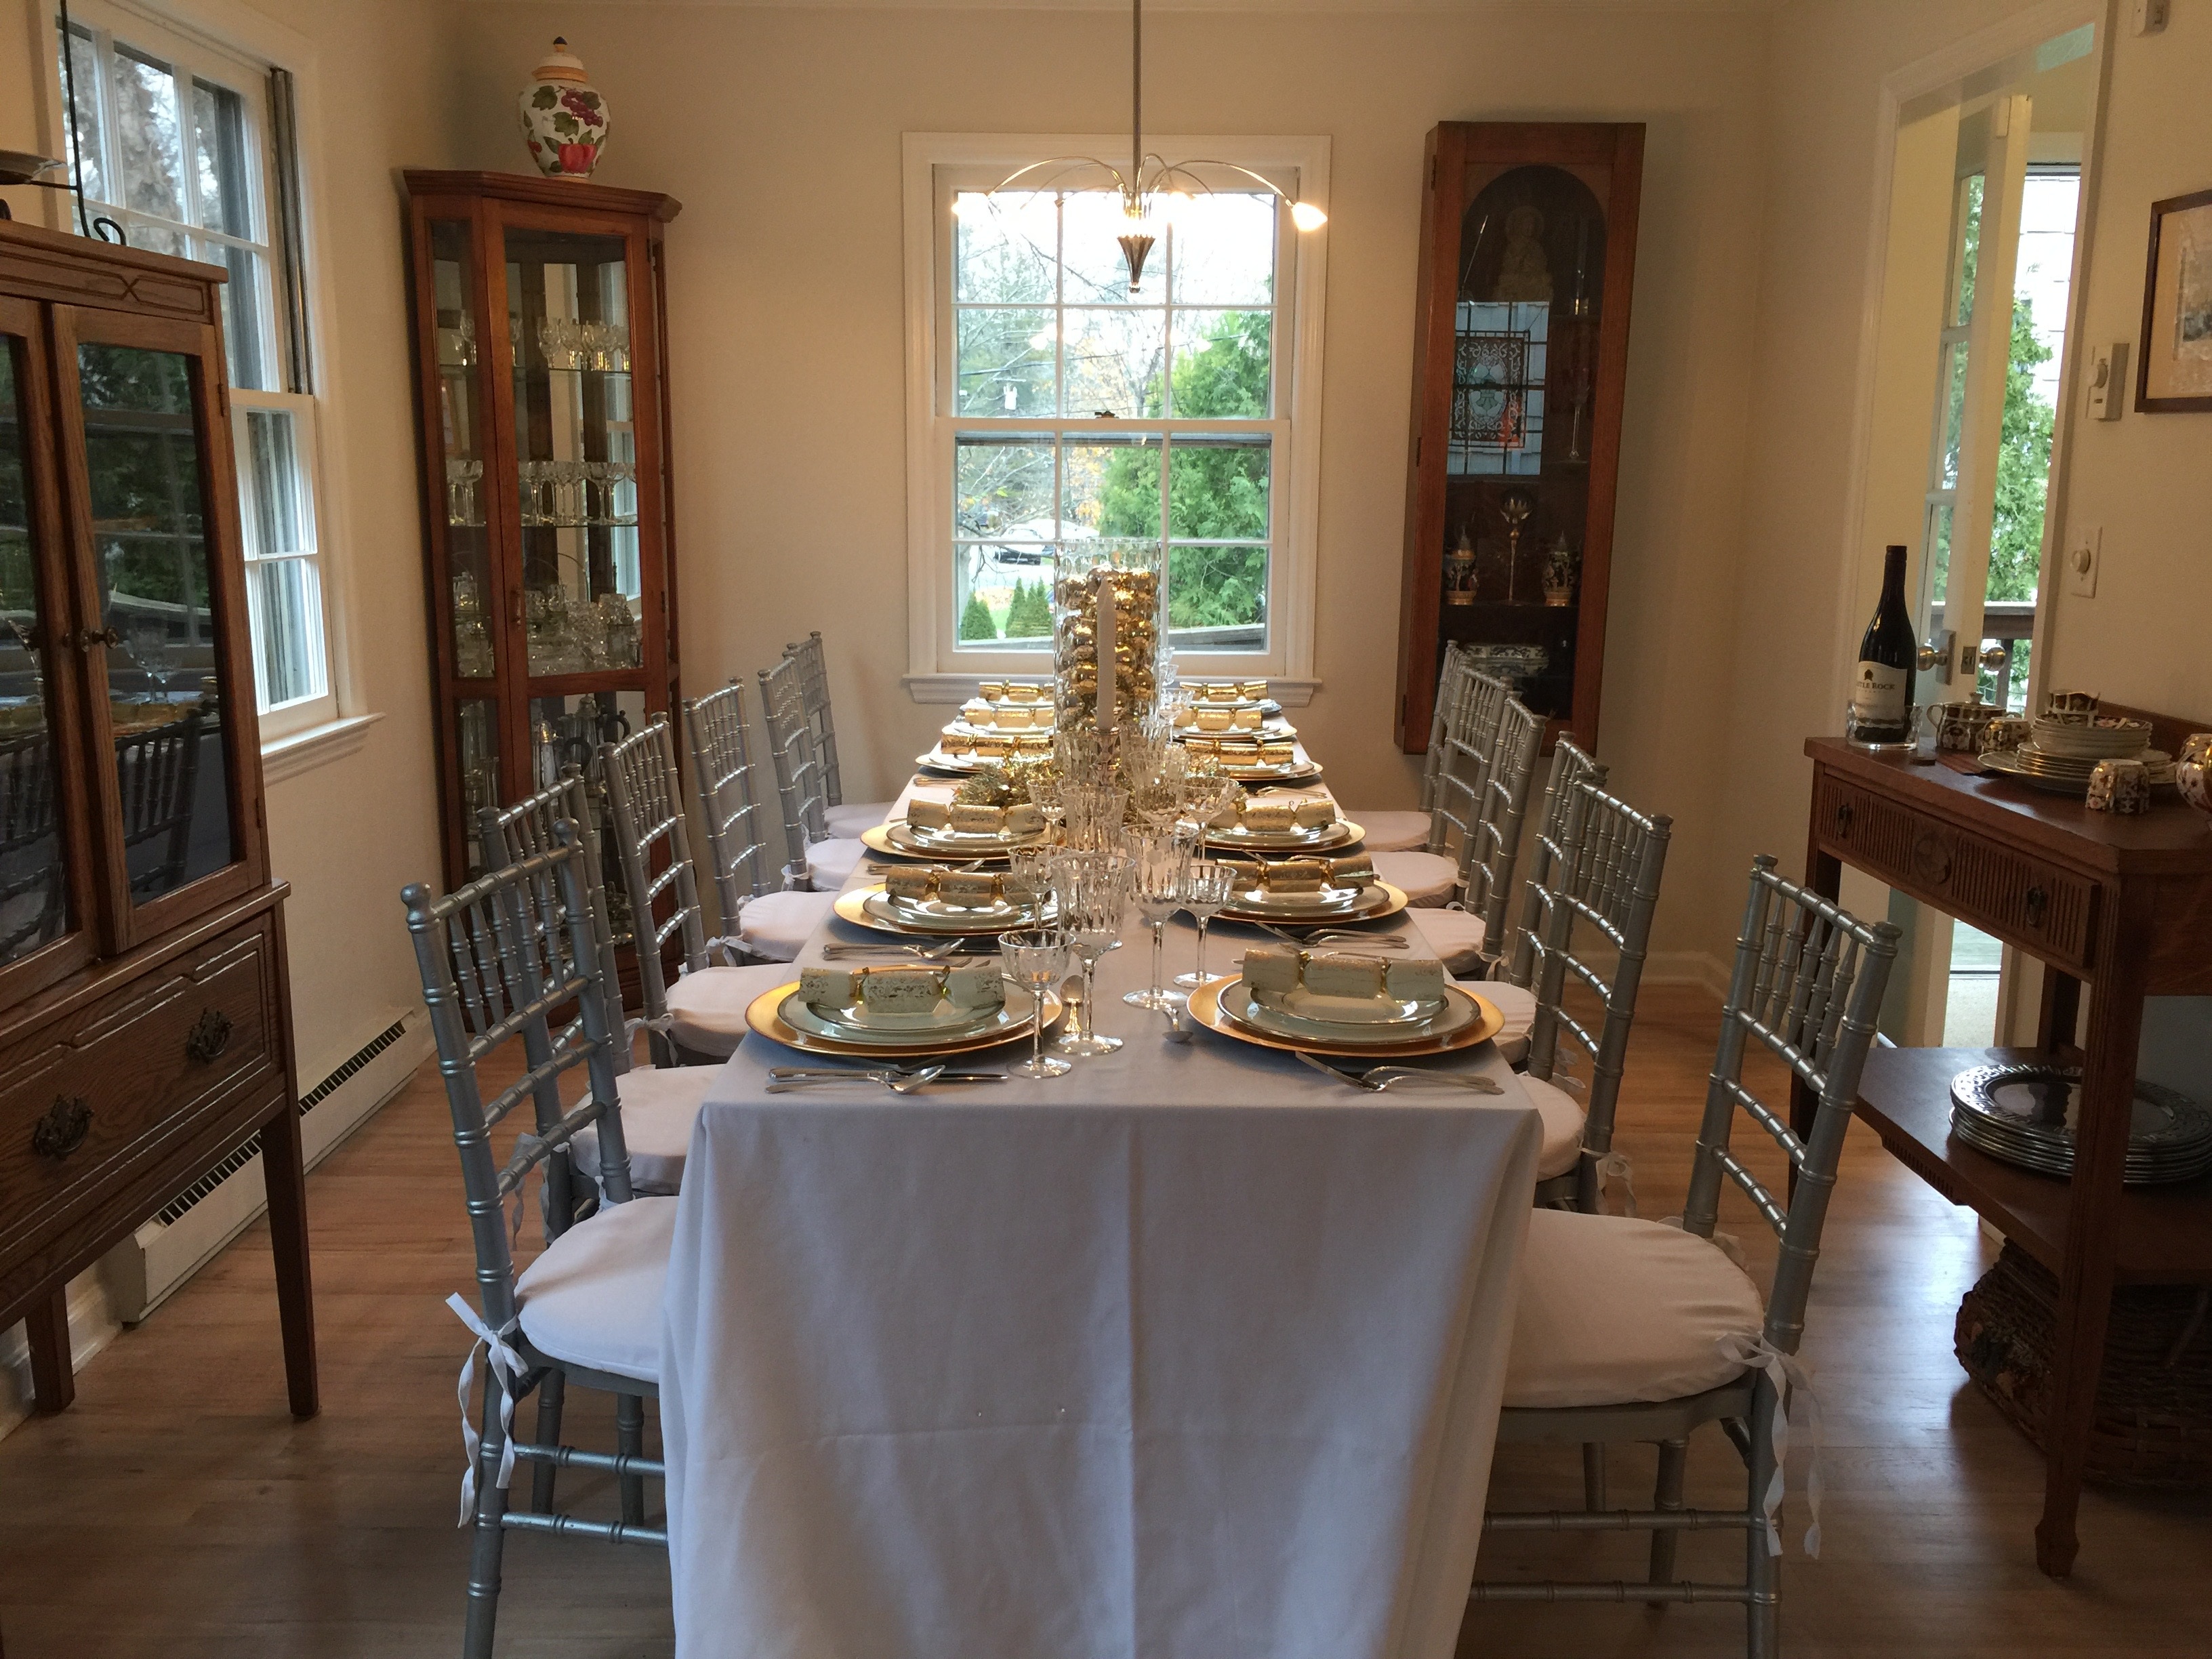
table, restaurant, home, celebration, decoration, meal, property, room, christmas, festive, interior design, thanksgiving, dinner, seasonal, estate, tradition, setting, dining room, holiday table, thanksgiving table